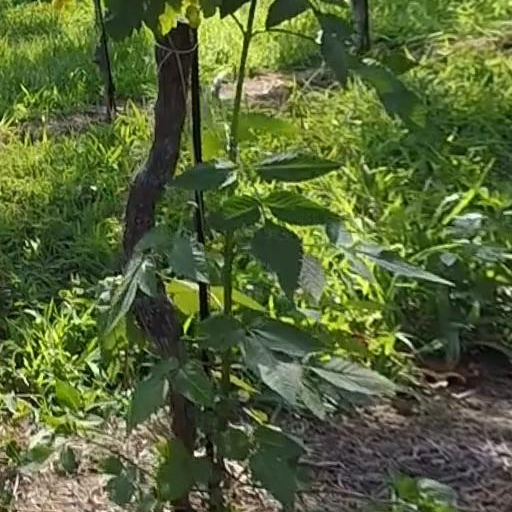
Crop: grape